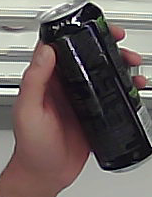
Product: monster_energydrink